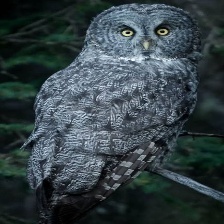
Species: GREAT GRAY OWL
Scientific name: STRIX NEBULOSA
ImageNet parent category: great_grey_owl